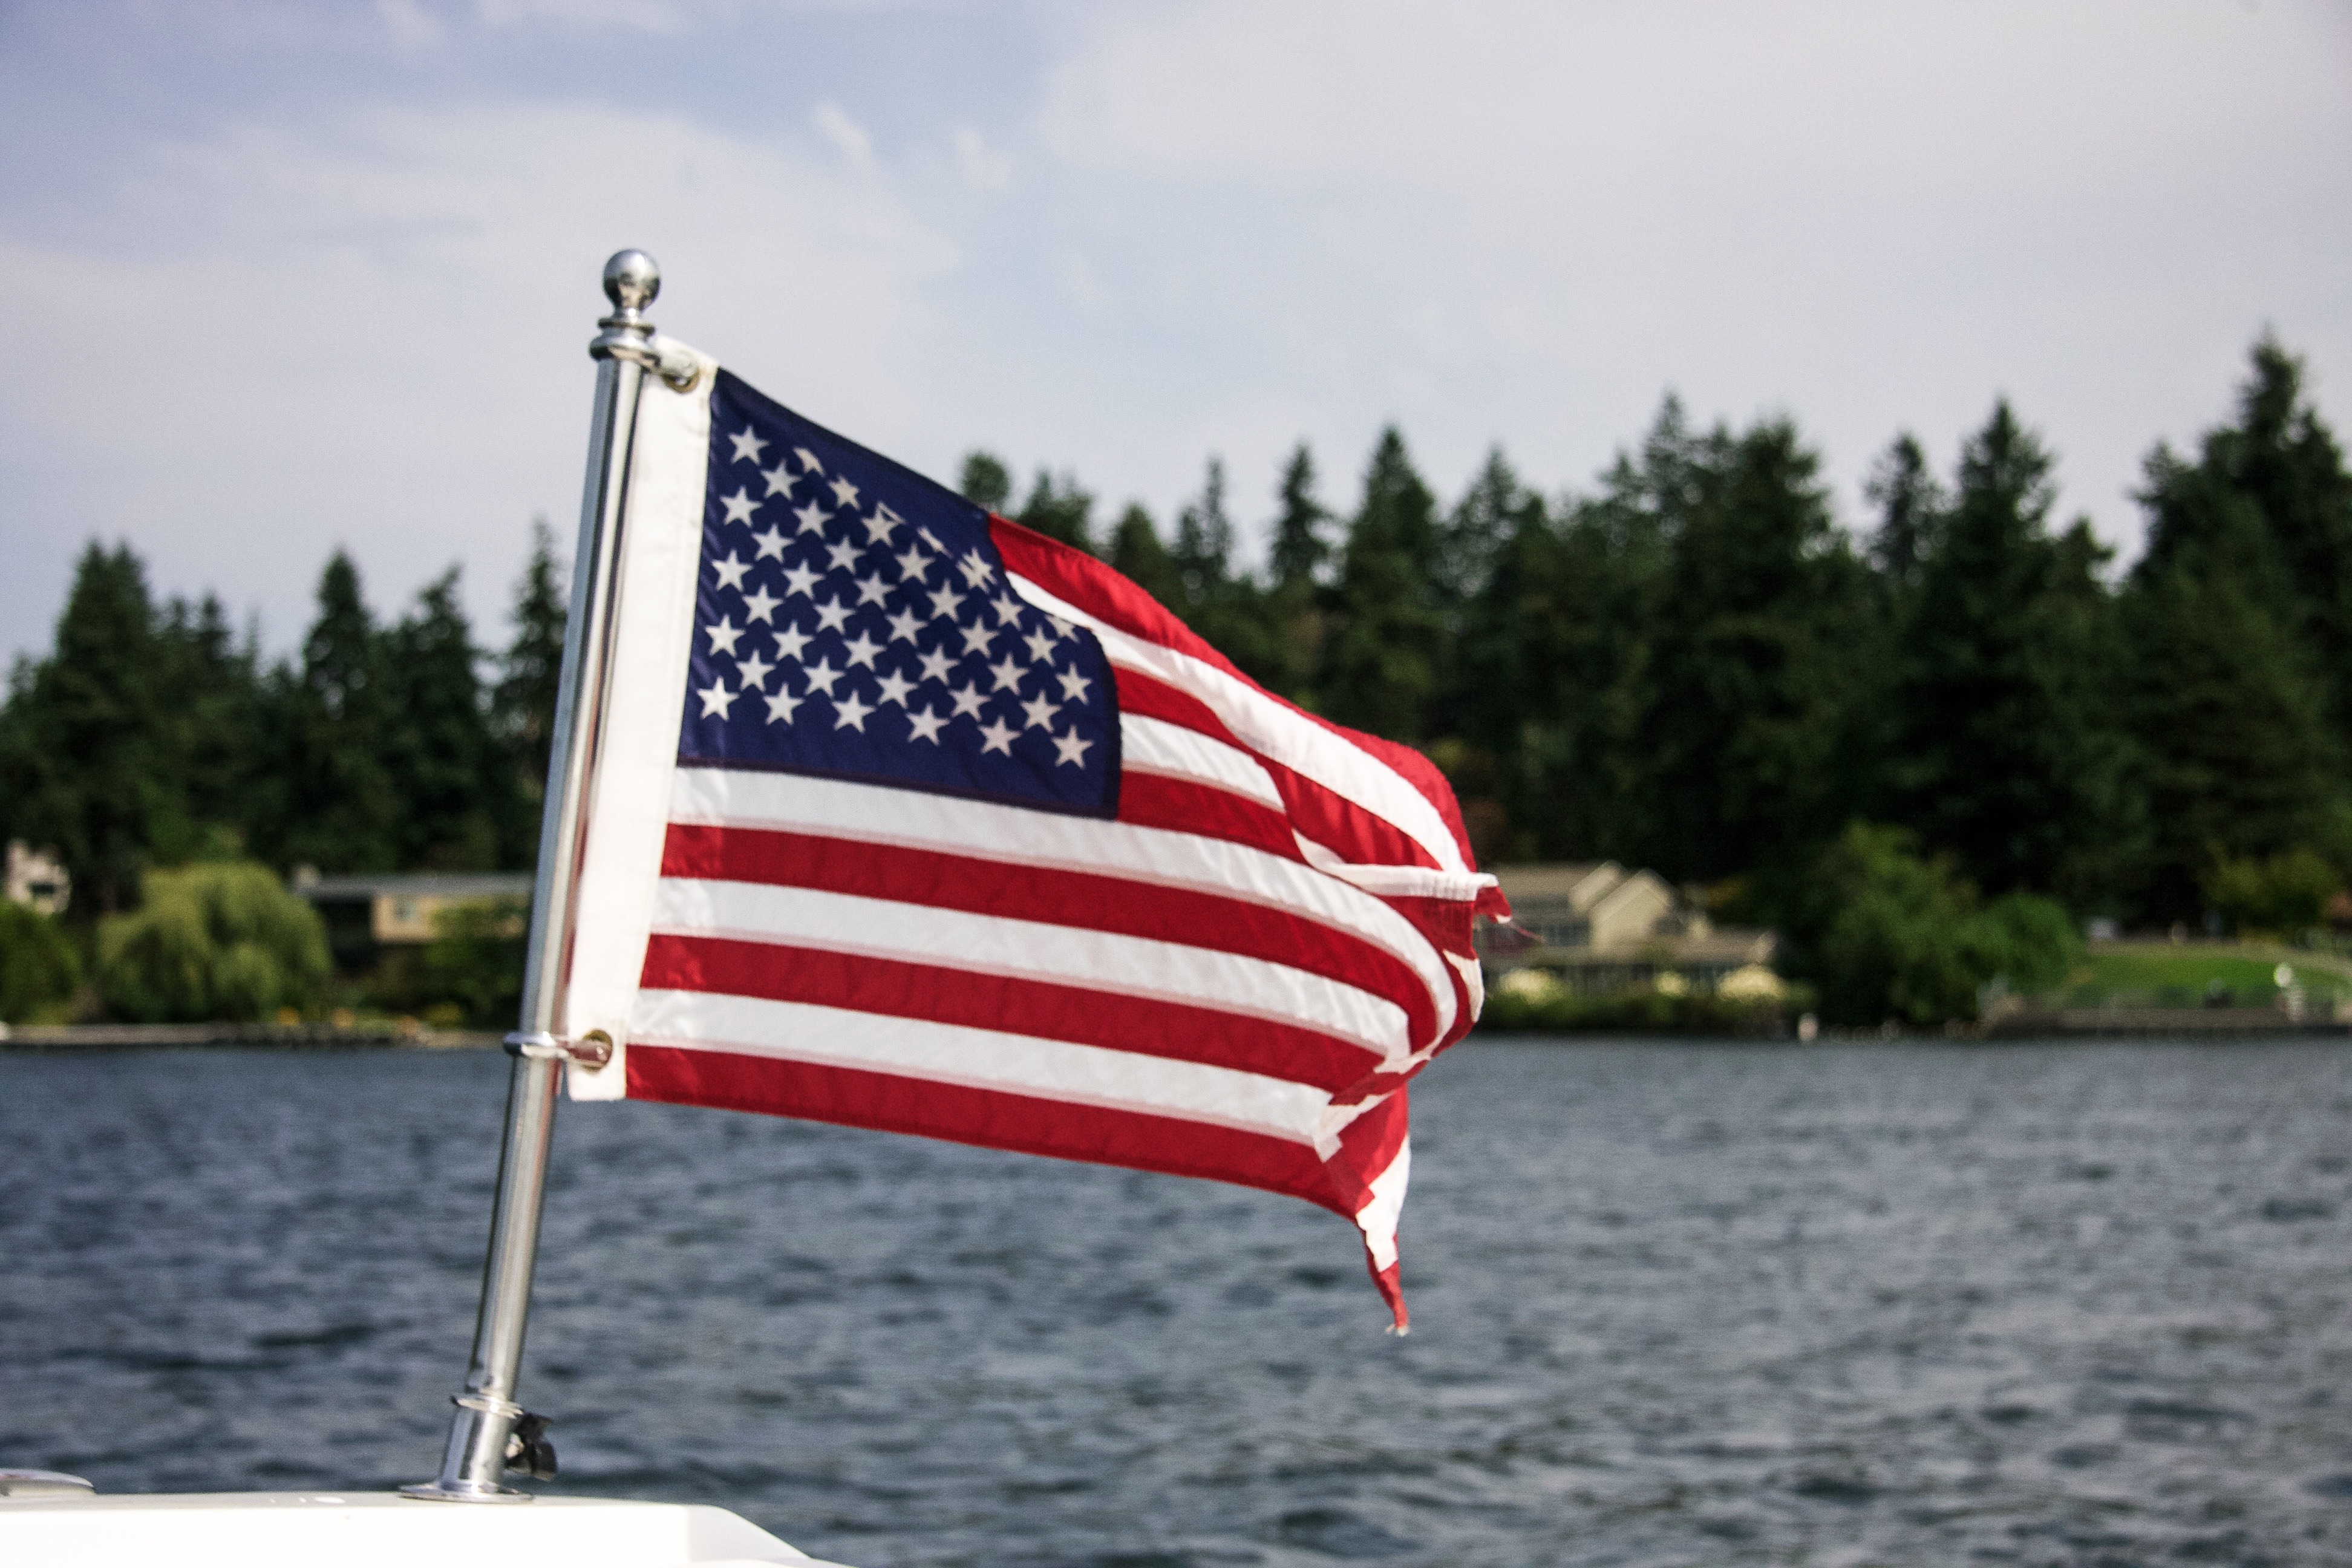
boat, wind, vehicle, sailing, flag, sailboat, sail, dinghy sailing